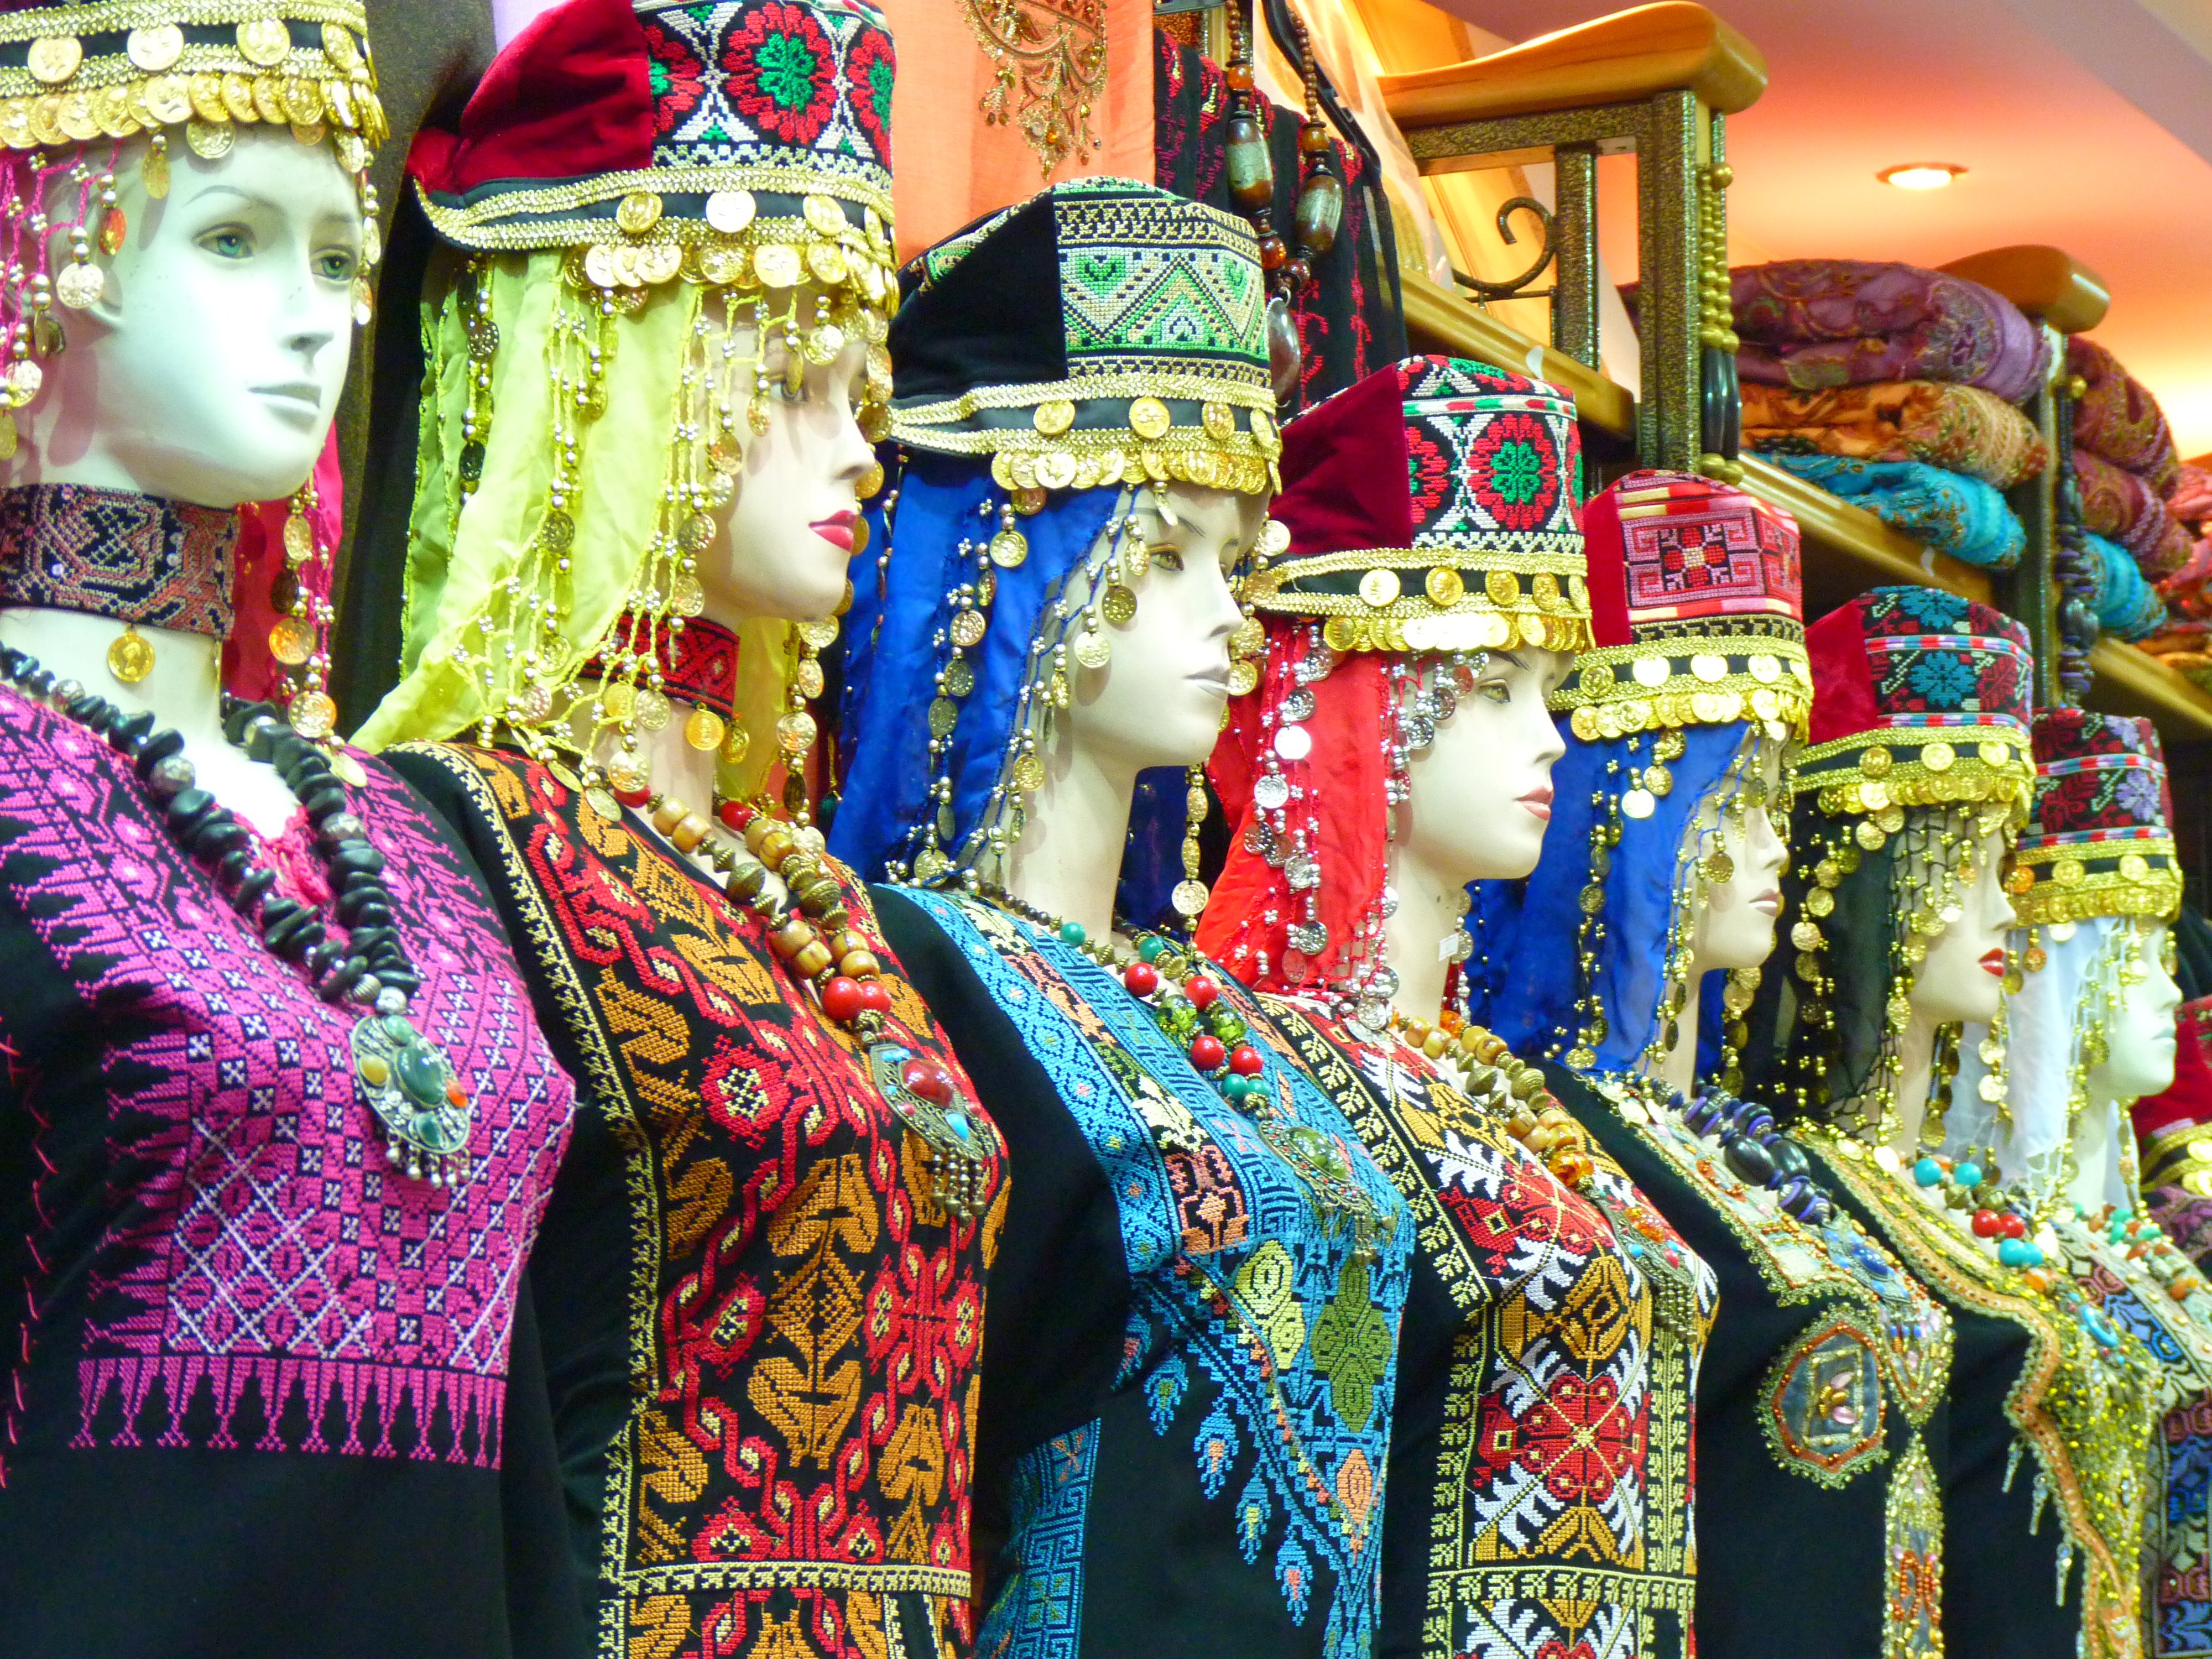
carnival, color, bazaar, clothing, garment, jordan, doll, art, festival, temple, islam, tradition, headscarf, veil, orient, hindu temple, amman